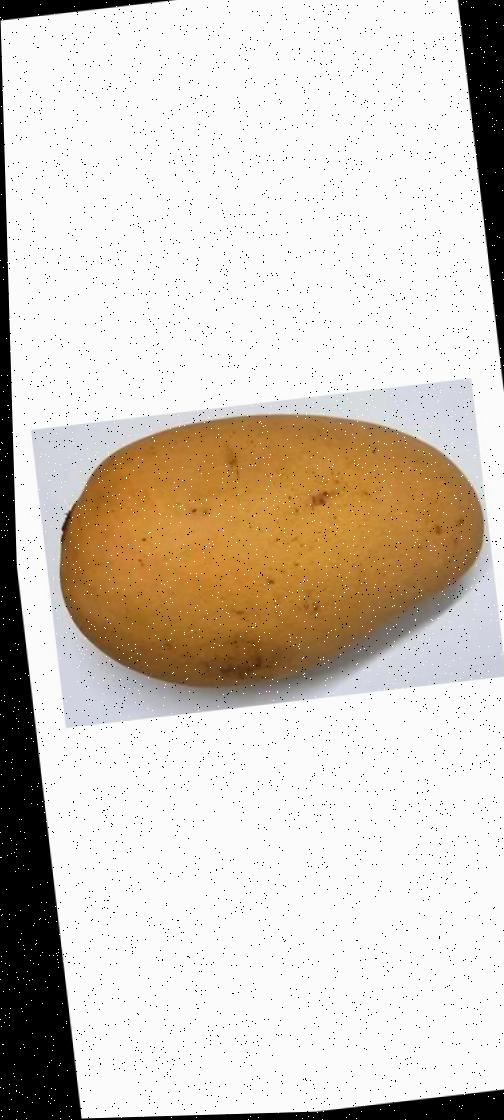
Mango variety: Katimon